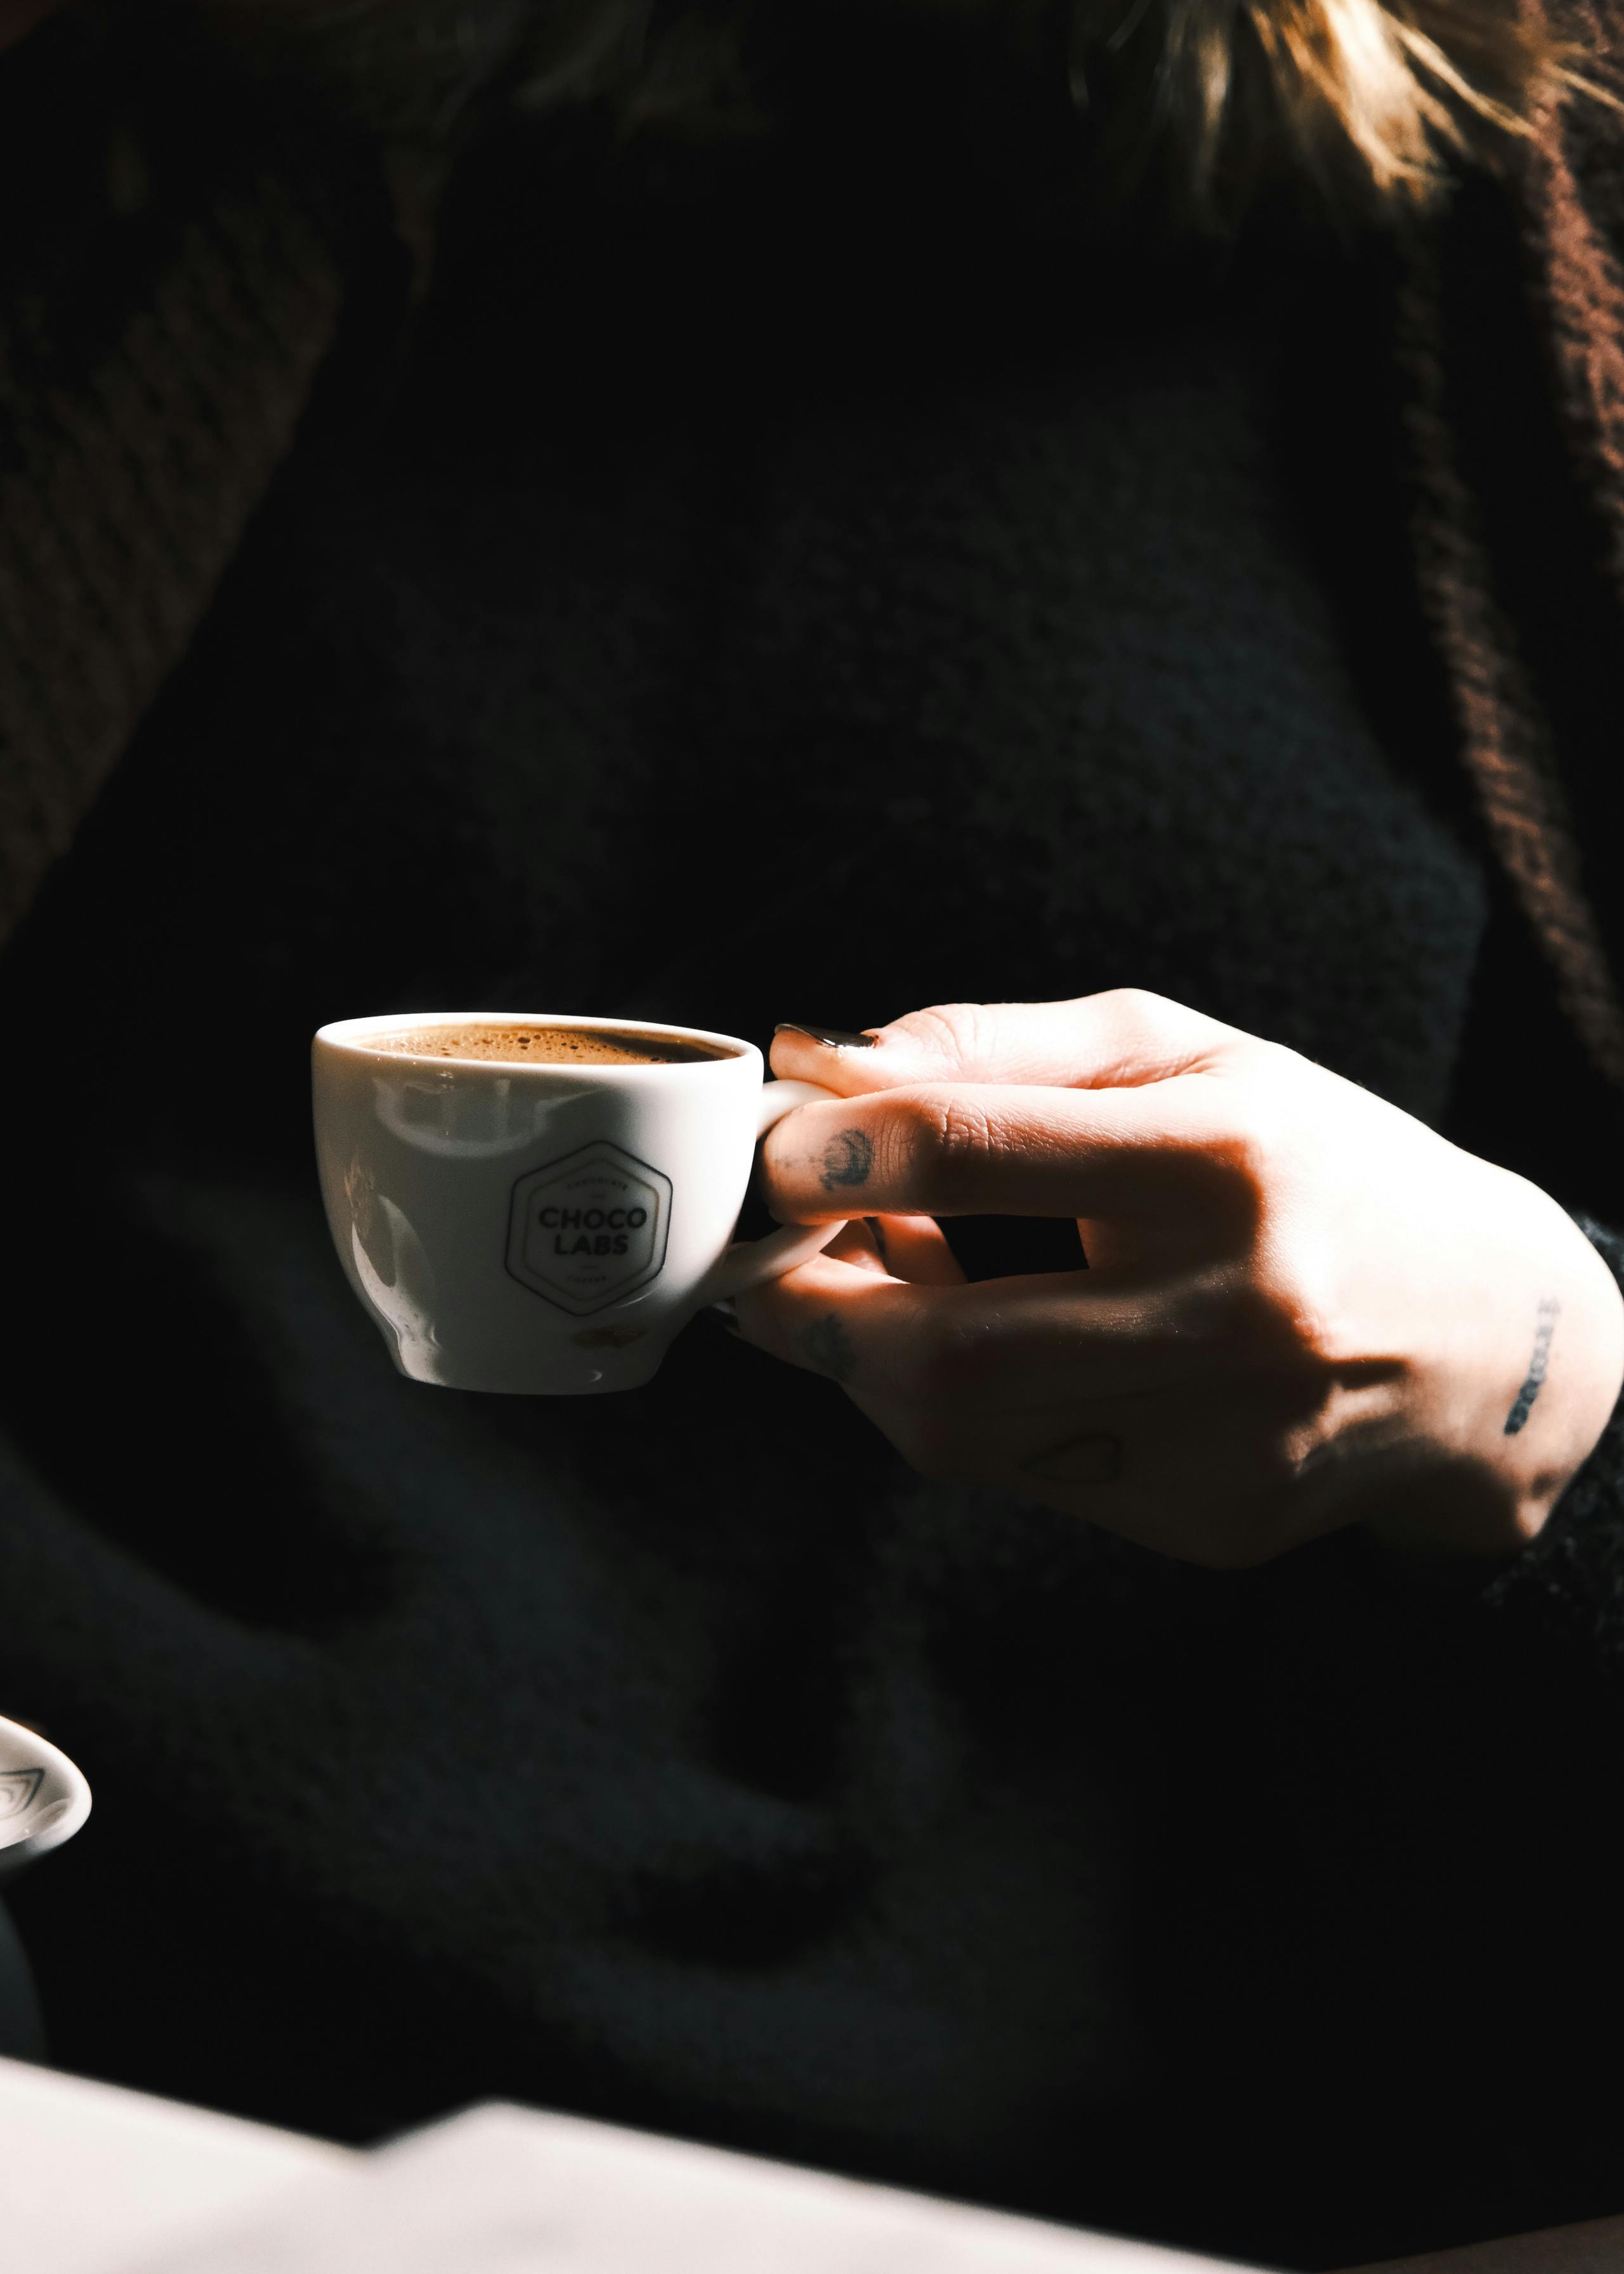
natural, drinkware, coffee cup, cup, tableware, serveware, coffee, caff macchiato, cappuccino, teacup, wiener melange, cortado, dishware, flat white, latte, mug, saucer, Caff mocha, cafe au lait, espresso, white coffee, Espressino, drinking, Java coffee, nail, Coffee substitute, cuban espresso, babycino, food, porcelain, tea, cafe